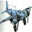
Label: airplane